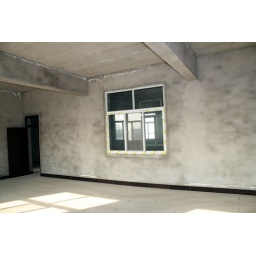
All classrooms are the same. The hall-side wall has a window in the middle and a door on each end.